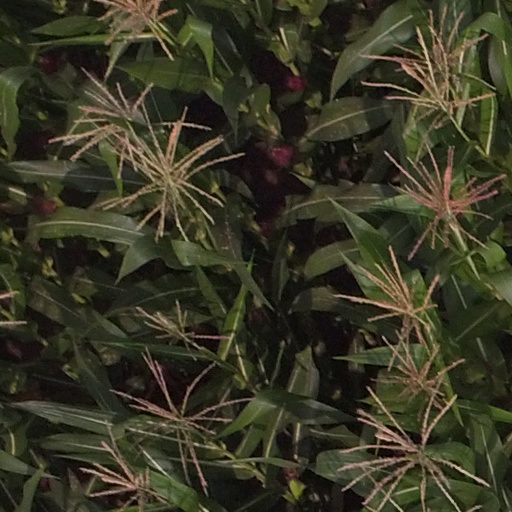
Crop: maize; corn